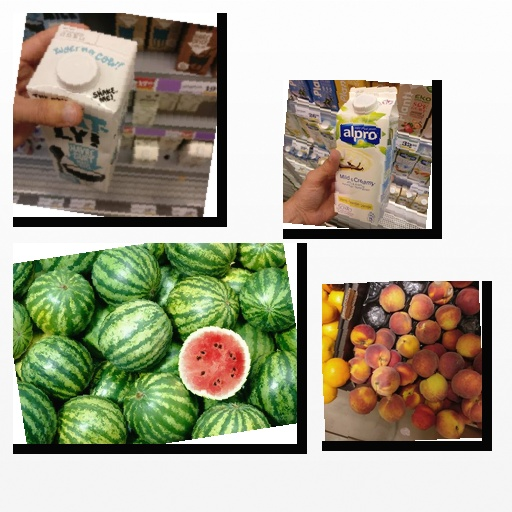
Food items: oatghurt, vanilla_soy_yogurt, peach, watermelon